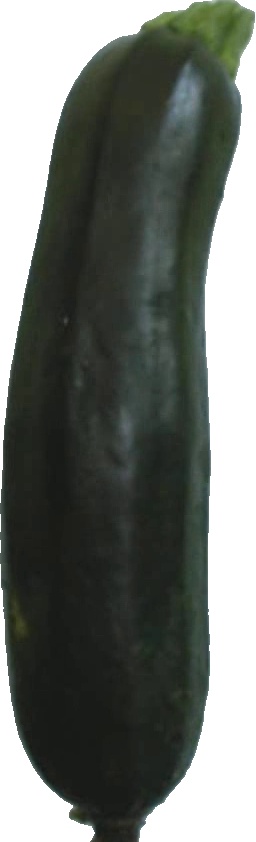
Label: zucchini_dark_1